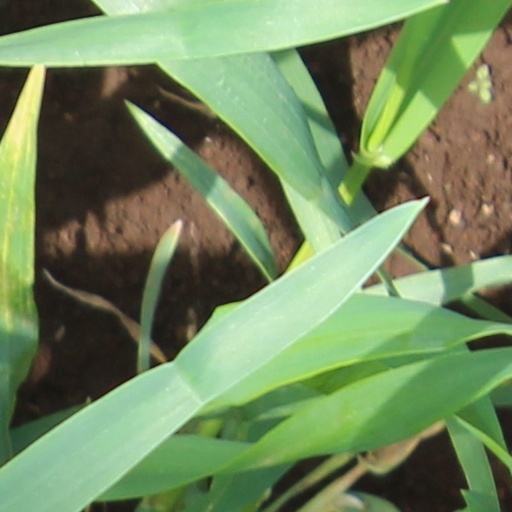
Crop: wheat